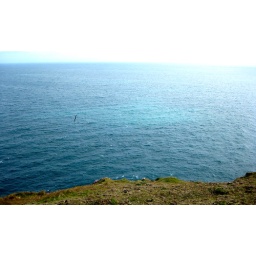
One bird flying over the ocean, Heimay Iceland